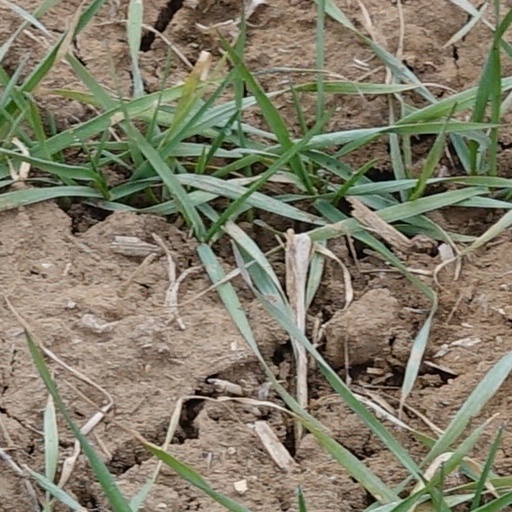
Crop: wheat